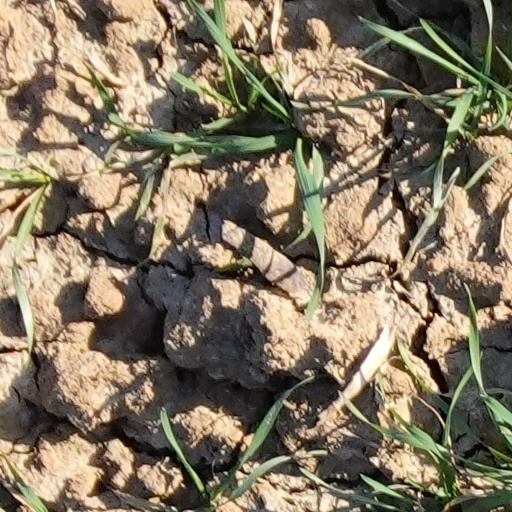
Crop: wheat